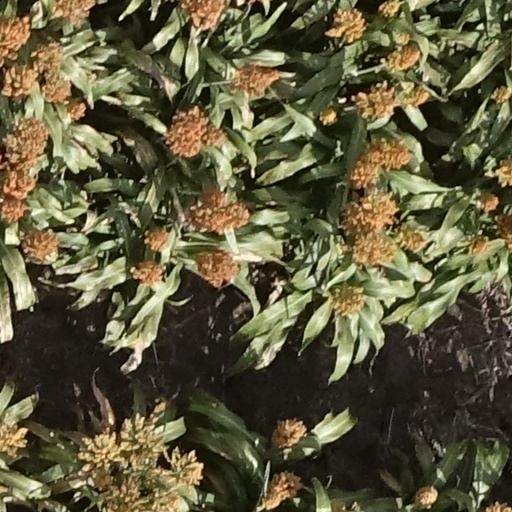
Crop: sorghum